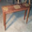
Label: table